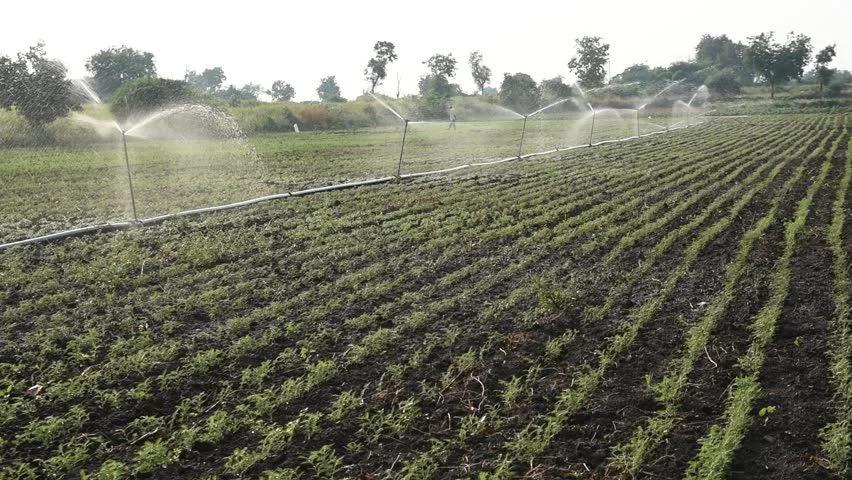
Maji yanamwagiliwa kwa mfumo ya vinunyizi kwenye shamba lililopandwa mimea michanga.Shamba kubwa lililopandwa mimea michanga  kwa mistari iliyonyooka.[cs]Sprinklers[cs] zimesambazwa kwa usawa zikitoa mvua nyepesi juu ya  udongo mweusi.Mandhari ya asili ina miti kwa mbali ikionyesha mazingira ya kilimo cha kisasa chenye tija na matumizi bora ya rasilimali.